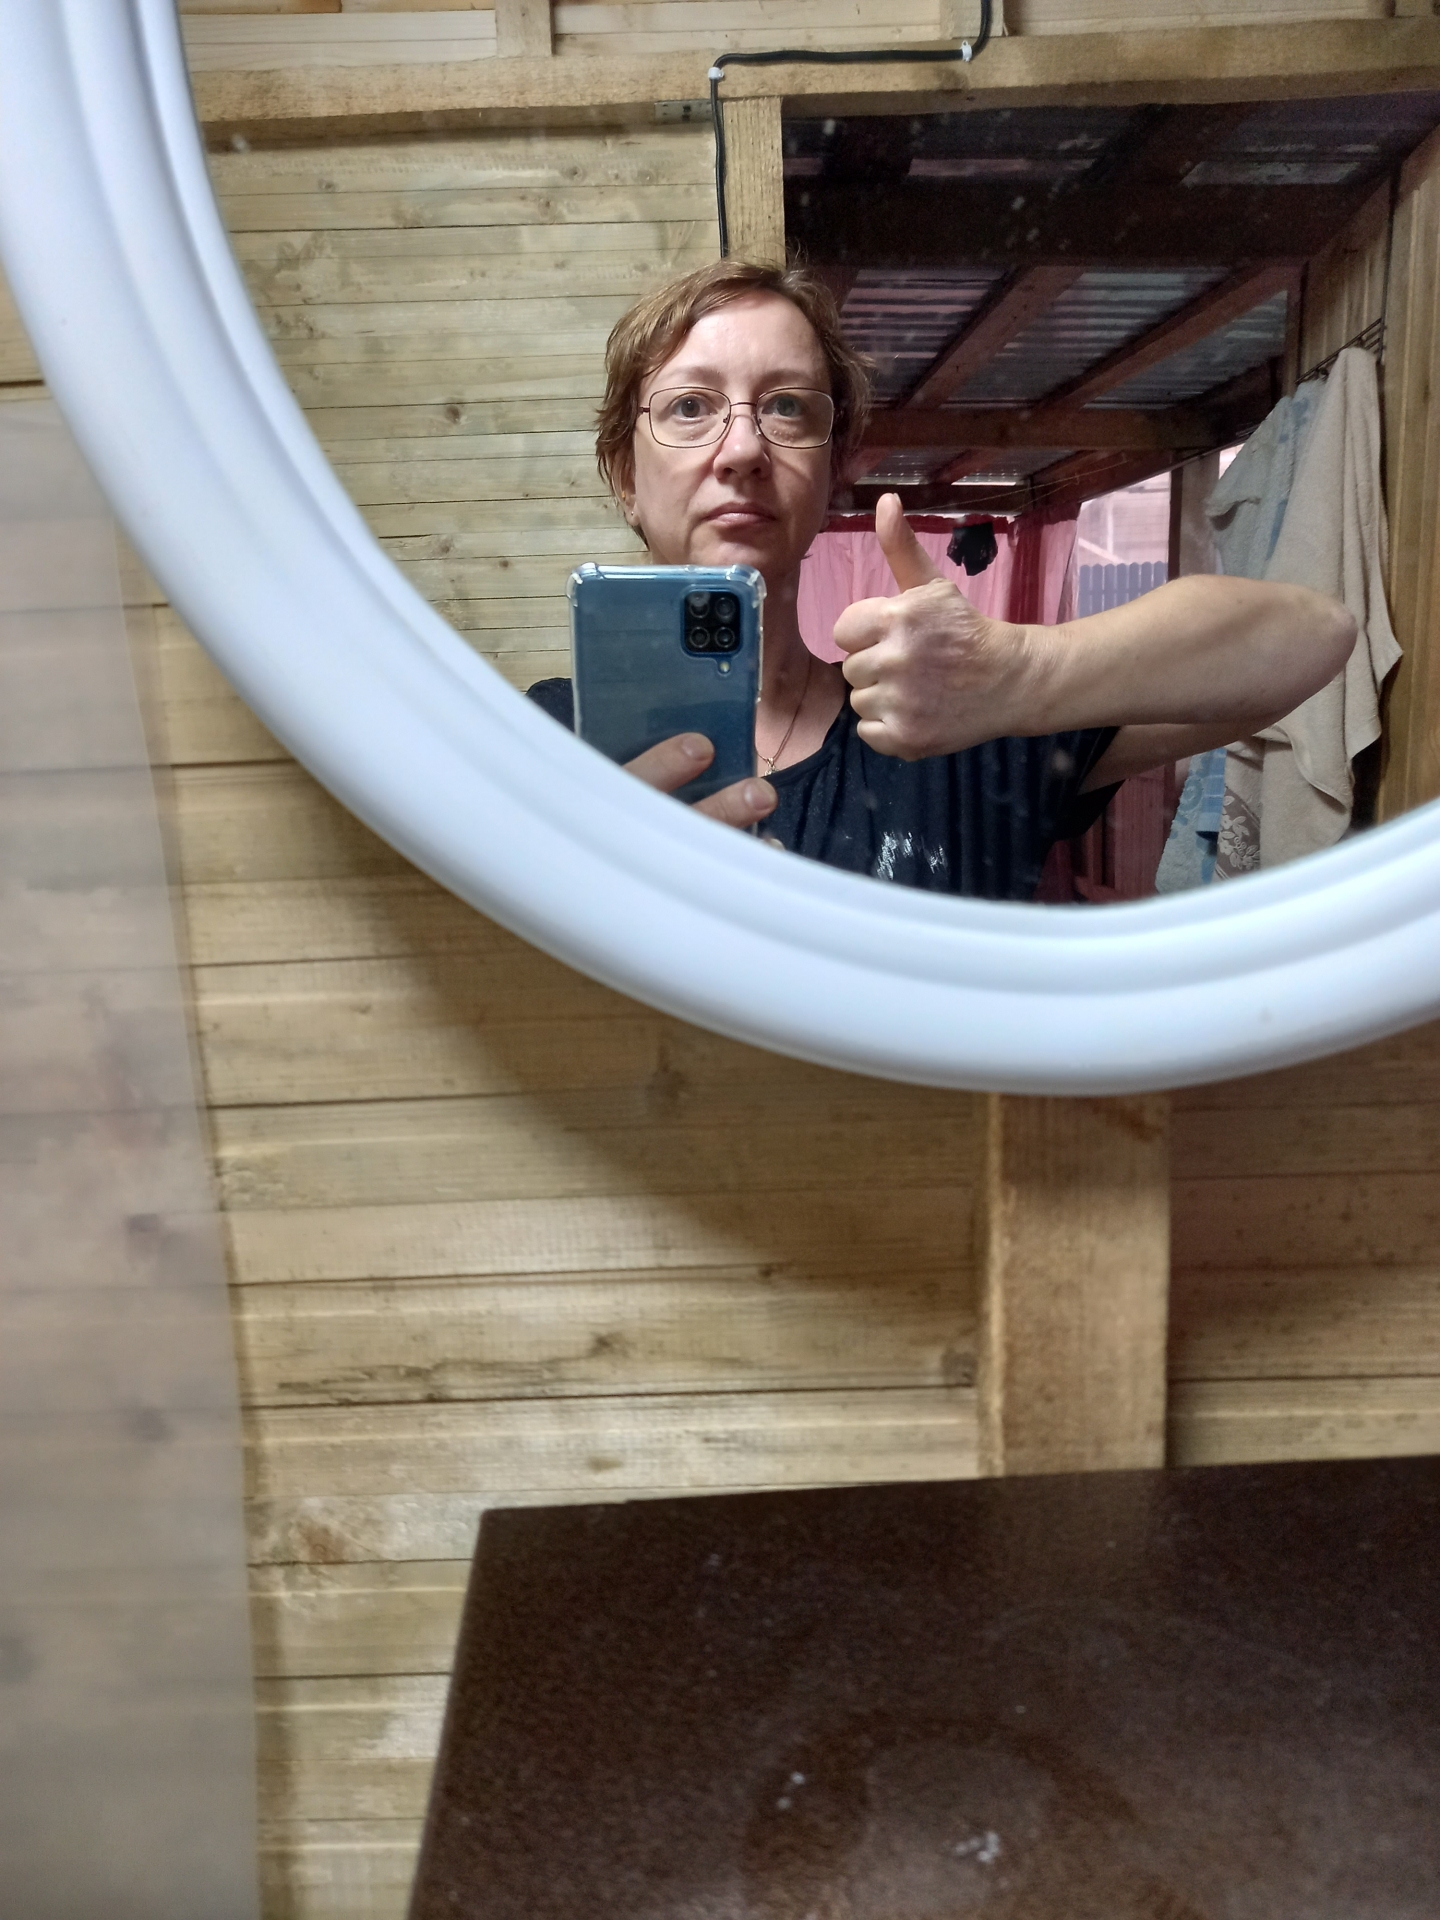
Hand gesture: like